Cyril Pedrosa

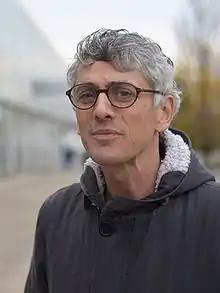
Pedrosa in 2015

Pedrosa was born in Poitiers to a family of Portuguese descent; his grandfather immigrated to France in the 1930s. He wanted to become a drawing artist since his adolescence, studying animation at Gobelins school, then working from 1996 to 1998 at Walt Disney Animation France, as an inbetweener in "The Hunchback of Notre Dame" and as assistant animator in "Hercules".